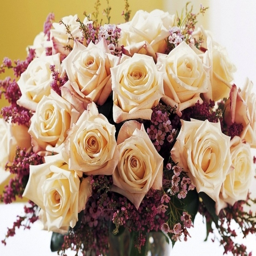
beautiful bouquet of white roses for a girl